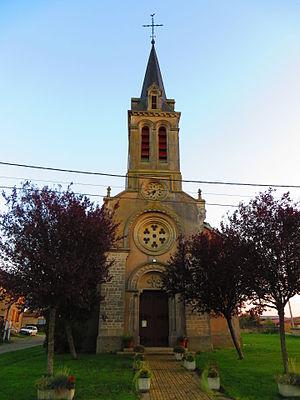
Frémery l'église Saint-Jean-Baptiste
Frémery est une commune française située dans le département de la Moselle, en région Grand Est.